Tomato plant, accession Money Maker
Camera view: horizontal (90 deg, fisheye); turntable rotation: 0 degrees
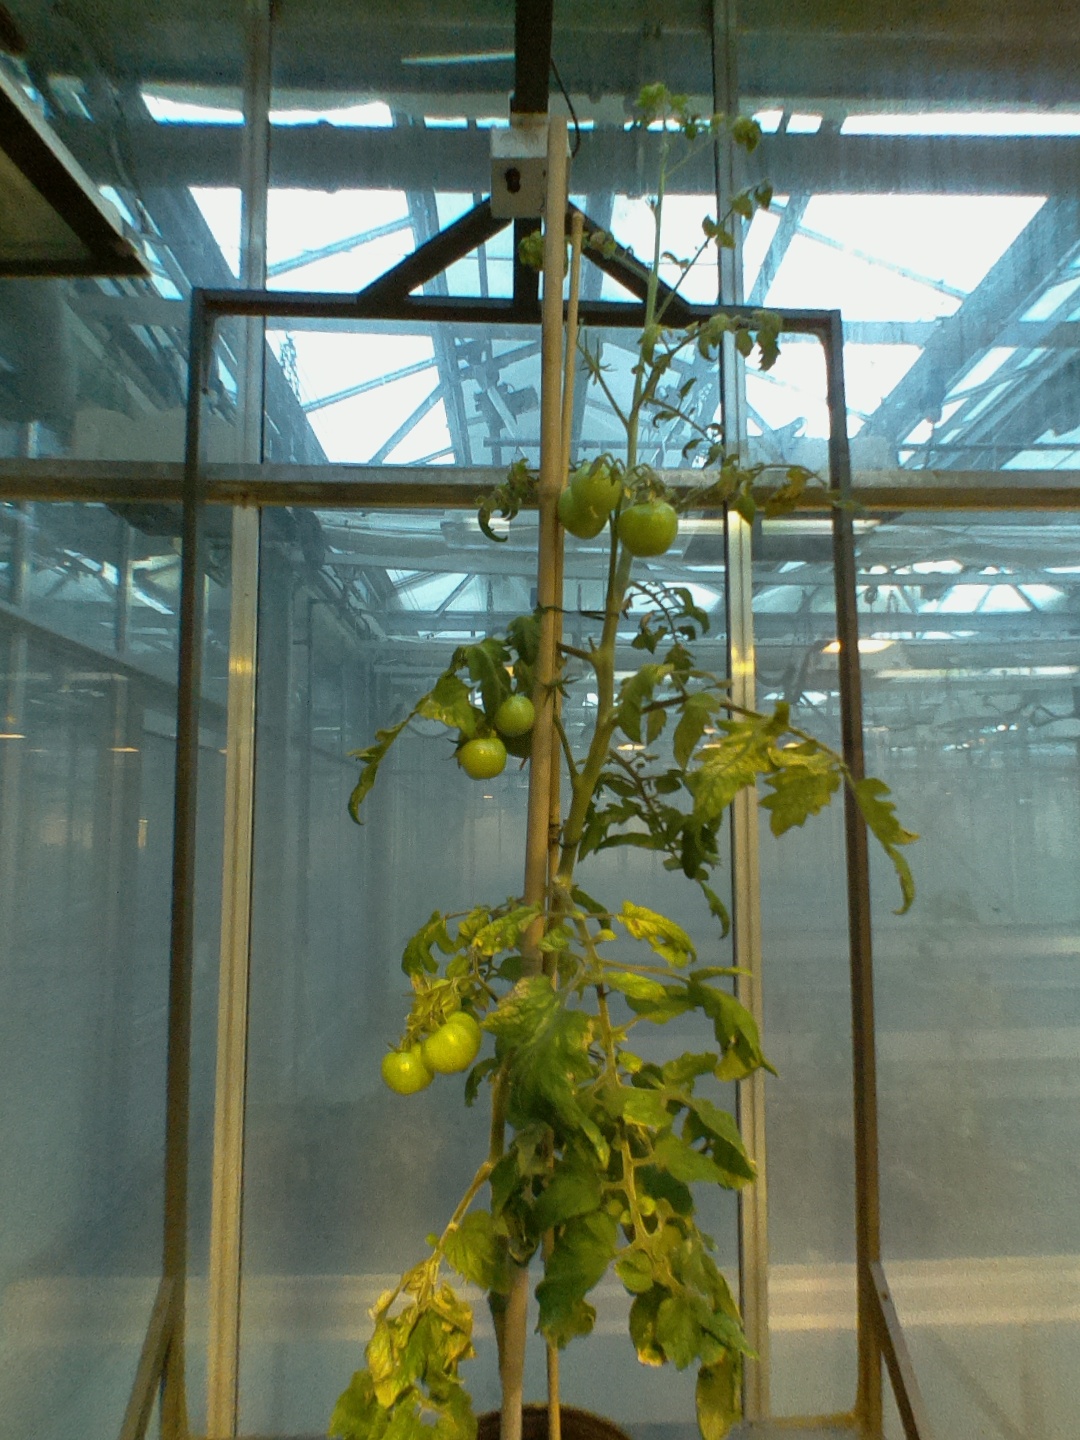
BBCH growth stage 75: 50%-60% of final fruit size